Packard Twelve

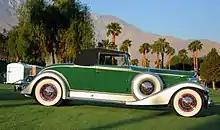
1933 Packard Tenth Series Twelve (1005) Convertible Coupé

For 1933 Packard reintroduced a twelve-cylinder engine, initially called the "Twin Six", then changing the name to "Packard Twelve," to align it with the rest of the Packard lineup. This was the 10th Series and two models were on offer: the 1005 and the 1006 had wheelbases of and . The Twin Six' double drop frame was replaced by a tapered design. Convertibles and roadsters used leftover ninth series bodies with a smaller radiator than the all-new tenth series models.